Etón Corporation

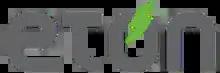

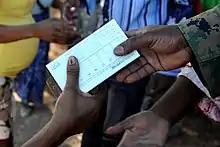
US Marines distribute Etón AM FM radios to Haitians in Port-au-Prince after the 2010 Haiti earthquake.

Etón Corporation is an American company established in 1986 and is based in Palo Alto, California. Formerly known as Lextronics, it produces solar powered and hand-cranked shortwave and emergency radios sold in retail stores and online. It also sells Grundig-branded radios in North America and Europe. Some of its radios are manufactured and branded for the American Red Cross and Canadian Red Cross. The company slogan is "Empowered by Nature". It has received a number of awards for these developments and has gained a strong reputation.